Roman Zawiliński

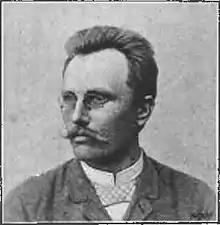
Roman Zawiliński

Roman Zawiliński (1855 in Brzeziny (now in Subcarpathian Voivodeship) – 12 October 1932 in Kraków) was a Polish linguist, pedagogue and ethnographer. The founder and editor of "Poradnik Językowy".